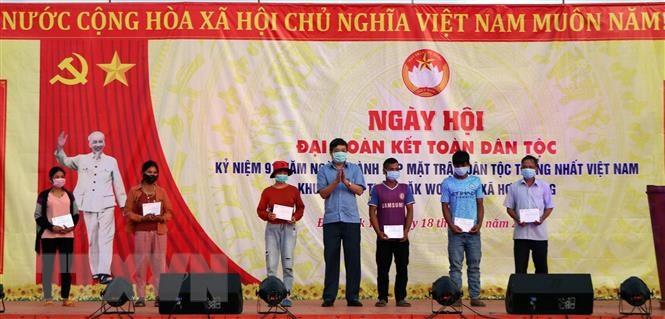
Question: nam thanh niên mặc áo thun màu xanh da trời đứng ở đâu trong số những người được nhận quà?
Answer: nam thanh niên mặc áo thun màu xanh da trời đứng giữa người đàn ông áo sơ mi trắng và nam thanh niên áo tím